Bredbury

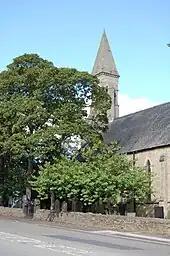
Hatherlow Congregational Church opened in 1845, although the burial ground surrounding it goes back to 1793.

Bredbury is served by Bredbury railway station on the Hope Valley line between Sheffield, New Mills Central and Manchester Piccadilly. Services are generally half-hourly on Mondays to Saturdays, hourly on Sundays.